Walter Passarge

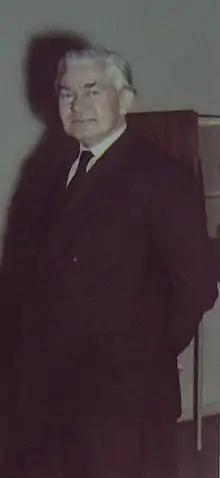
Walter Passarge (1957)

Walter Passarge (born May 23, 1898 in Erfurt; † July 30, 1958 in Mannheim) was a German art historian and Director of the Städtischen Kunsthalle Mannheim.